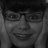
Emotion: surprise